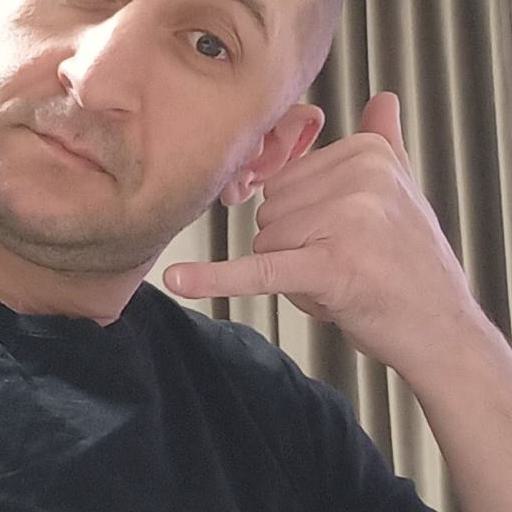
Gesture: call